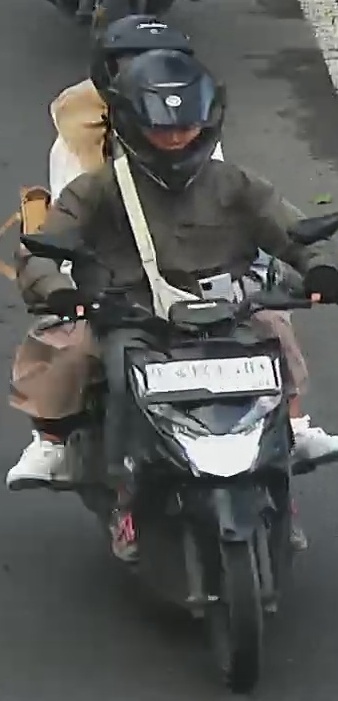
person-with-helmet: 2
person-without-helmet: 0